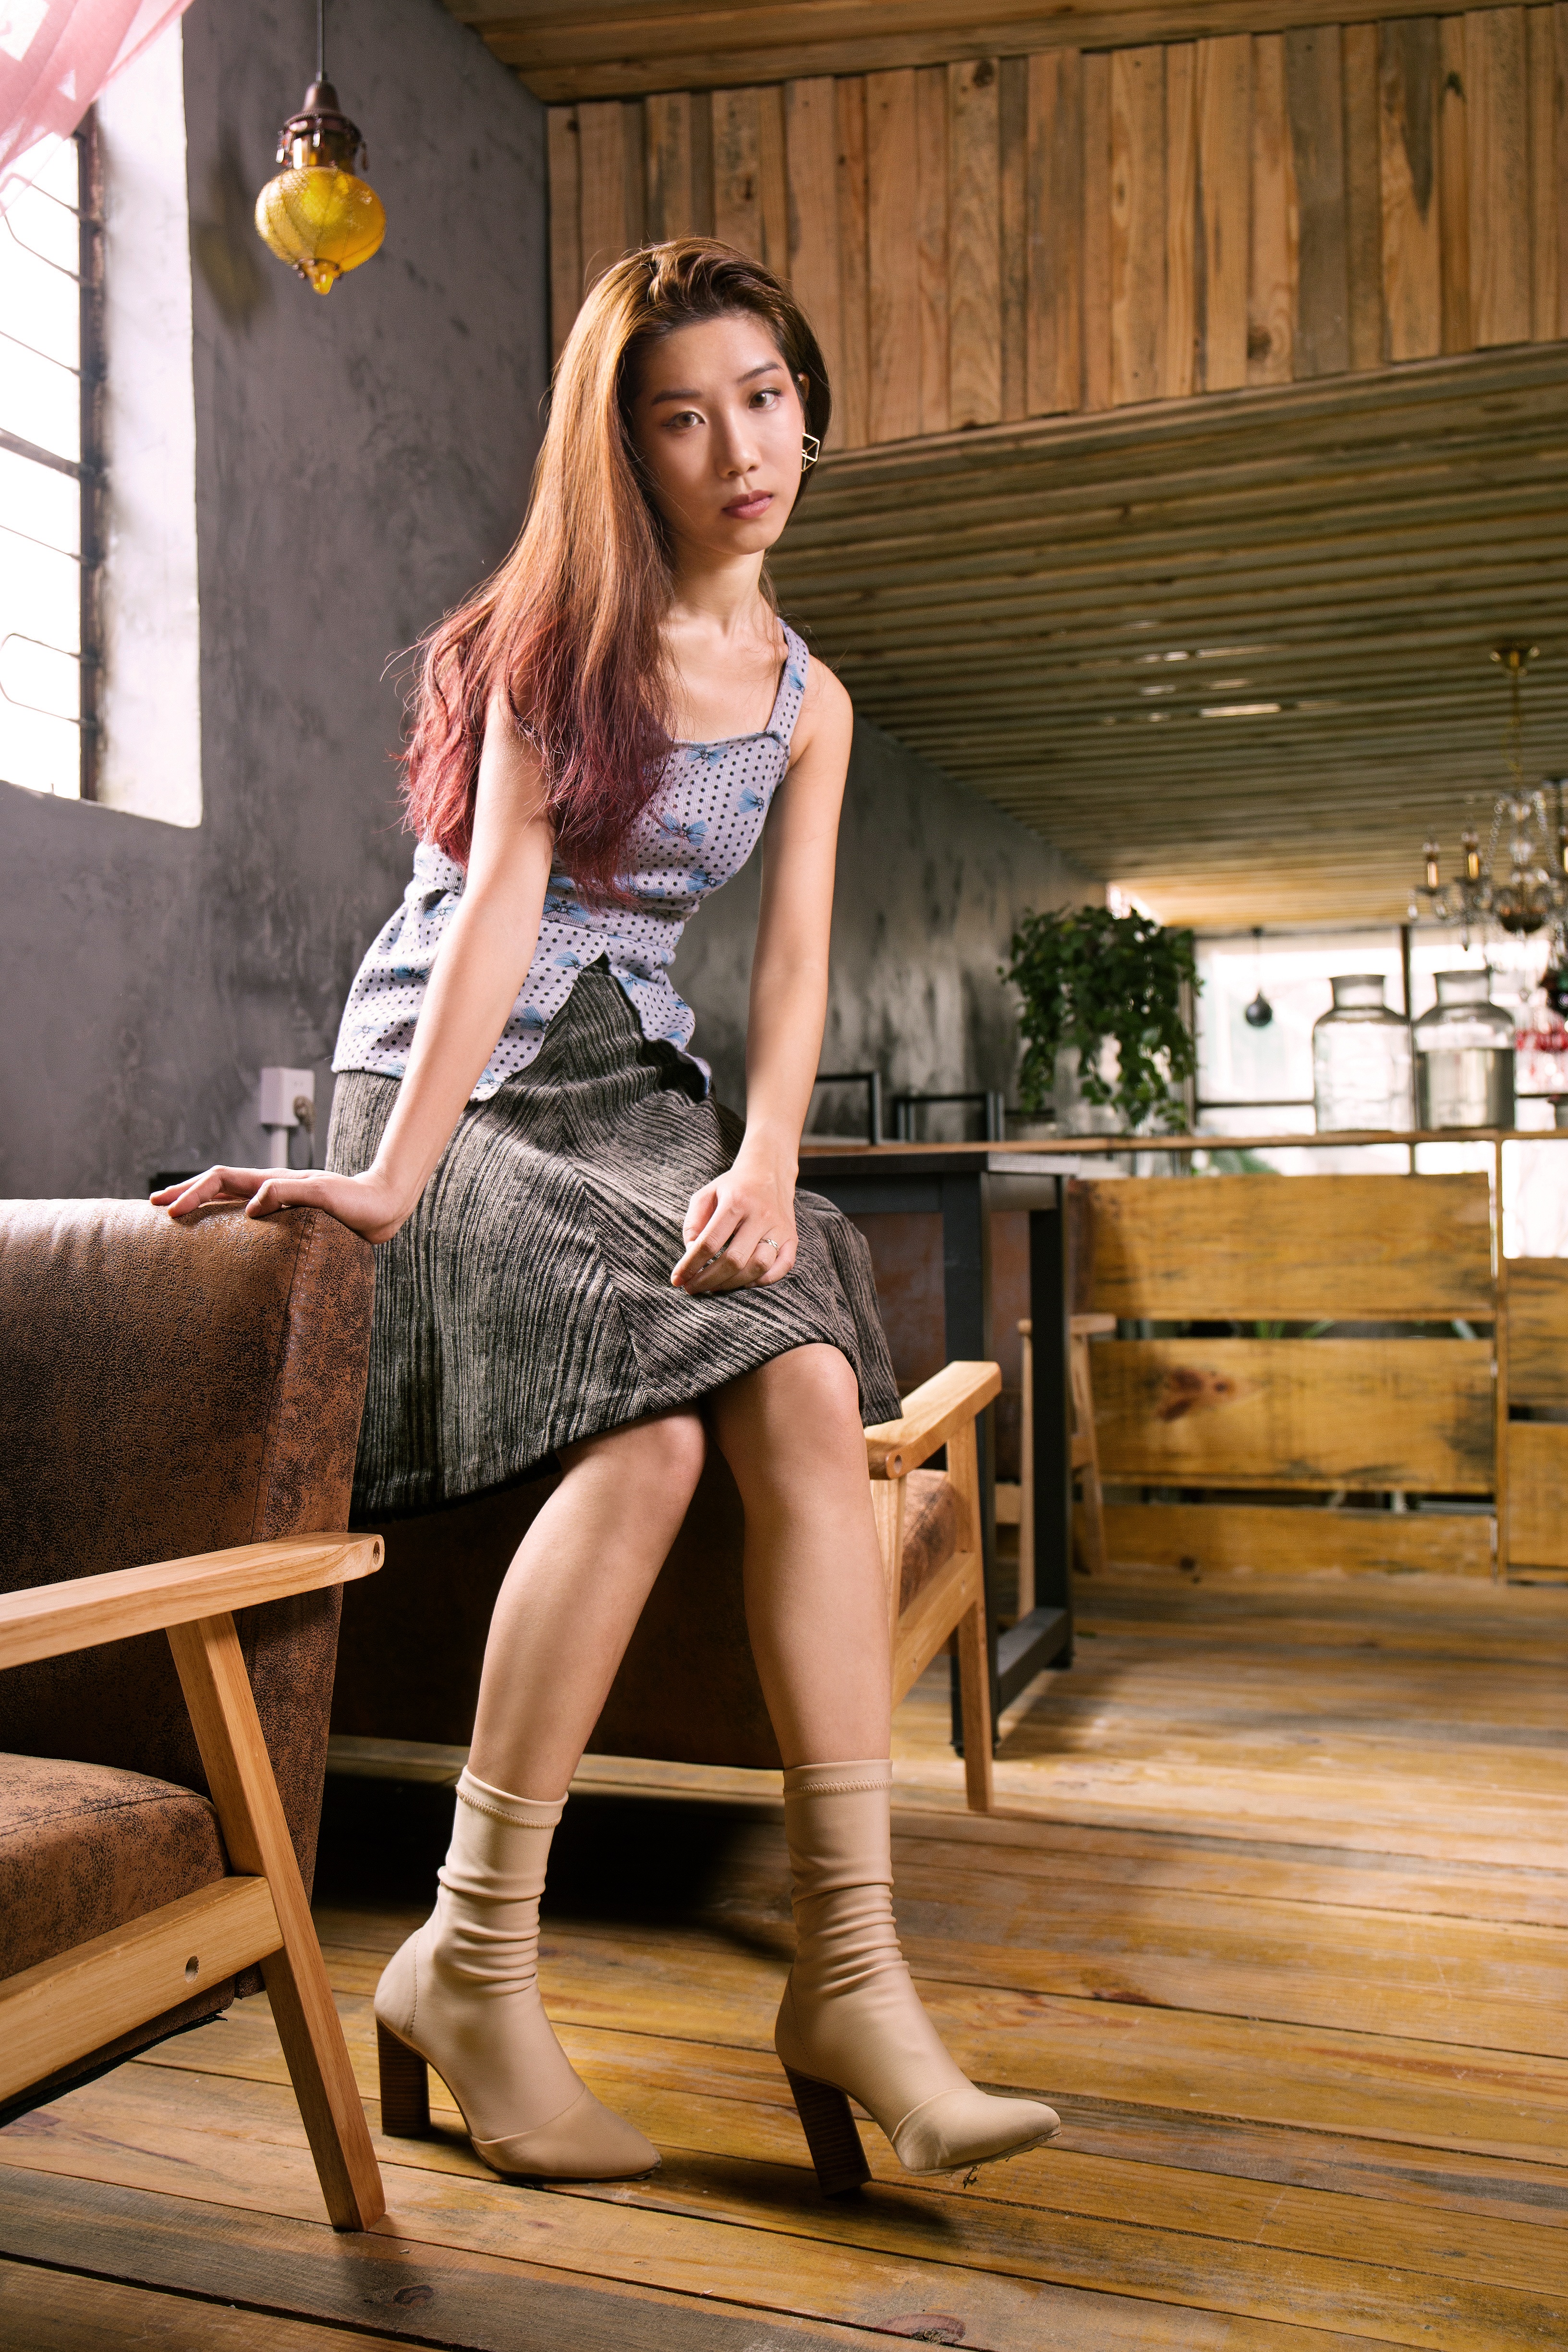
girl, woman, leg, model, young, sitting, asia, fashion, clothing, lady, long hair, human body, thigh, beauty, beautiful, blond, sat, photo shoot, human positions, undergarment, art model, supermodel